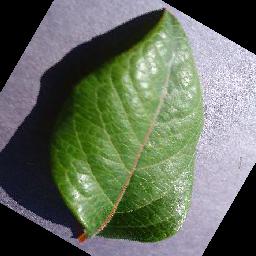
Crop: blueberry
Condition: healthy